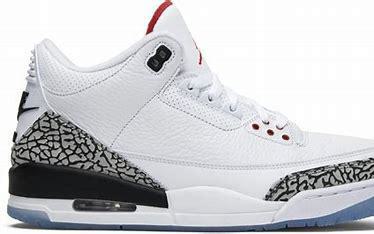
Brand: Jordan
Model: 3 Retro